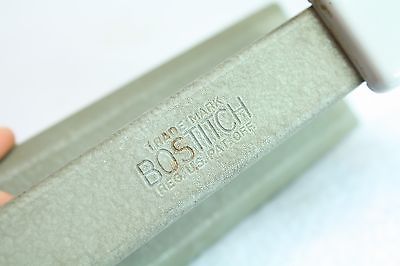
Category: stapler